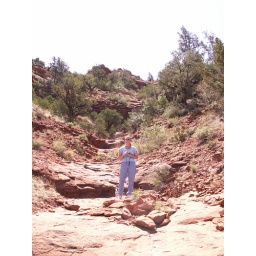
Lisa in the dry river bed